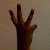
The image shows a hand gesture representing the number 6 in Indian Sign Language.